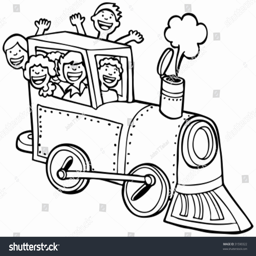
line art : kids wave from a train .